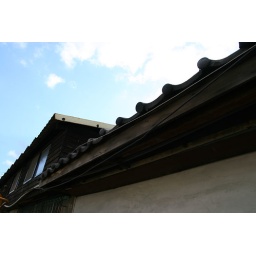
The roof and sky beside the park by FYT